Griffintown

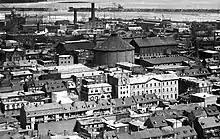
Griffintown in 1896.

Griffintown was first populated in the early nineteenth century mostly by Irish immigrant labourers. They worked on the Lachine Canal and in the industries surrounding it, the Victoria Bridge, railways, and the Port of Montreal.